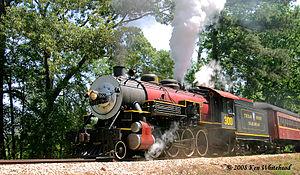
Il s'agit des locomotives acquises par les anciennes compagnies et réformées avant la création de la SNCF le 1ᵉʳ janvier 1938.
Les 140 dites improprement Pershing sont des locomotives à vapeur commandées par le corps des Royal Engineers de l'armée britannique, l'armée des États-Unis, la Compagnie du chemin de fer Paris-Lyon-Méditerranée, la Compagnie des chemins de fer de l'État et par la Compagnie du chemin de fer de Paris à Orléans.